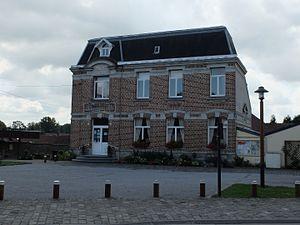
Vue de la mairie d'Eswars.
Eswars est une commune française, située dans le département du Nord en région Hauts-de-France.